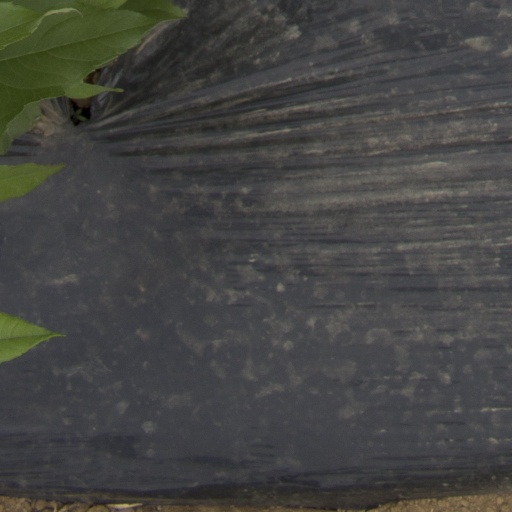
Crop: Jerusalem artichoke